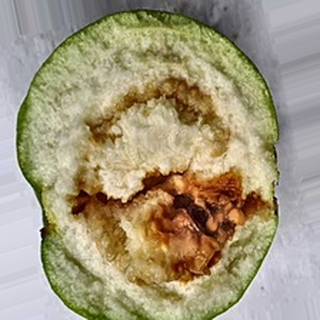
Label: guava_fruit_fly